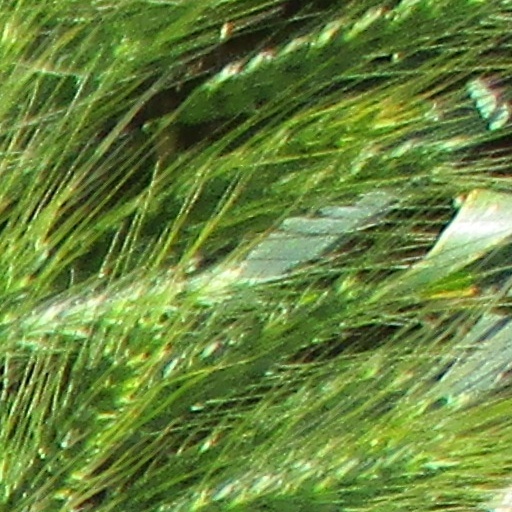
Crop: wheat